Electricity generation

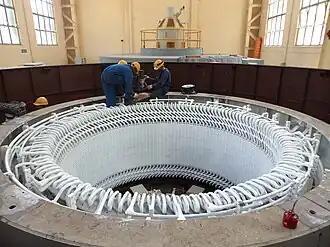
A large generator with the rotor removed

Electrochemistry is the direct transformation of chemical energy into electricity, as in a battery. Electrochemical electricity generation is important in portable and mobile applications. Currently, most electrochemical power comes from batteries. Primary cells, such as the common zinc–carbon batteries, act as power sources directly, but secondary cells (i.e. rechargeable batteries) are used for storage systems rather than primary generation systems. Open electrochemical systems, known as fuel cells, can be used to extract power either from natural fuels or from synthesized fuels. Osmotic power is a possibility at places where salt and fresh water merge.